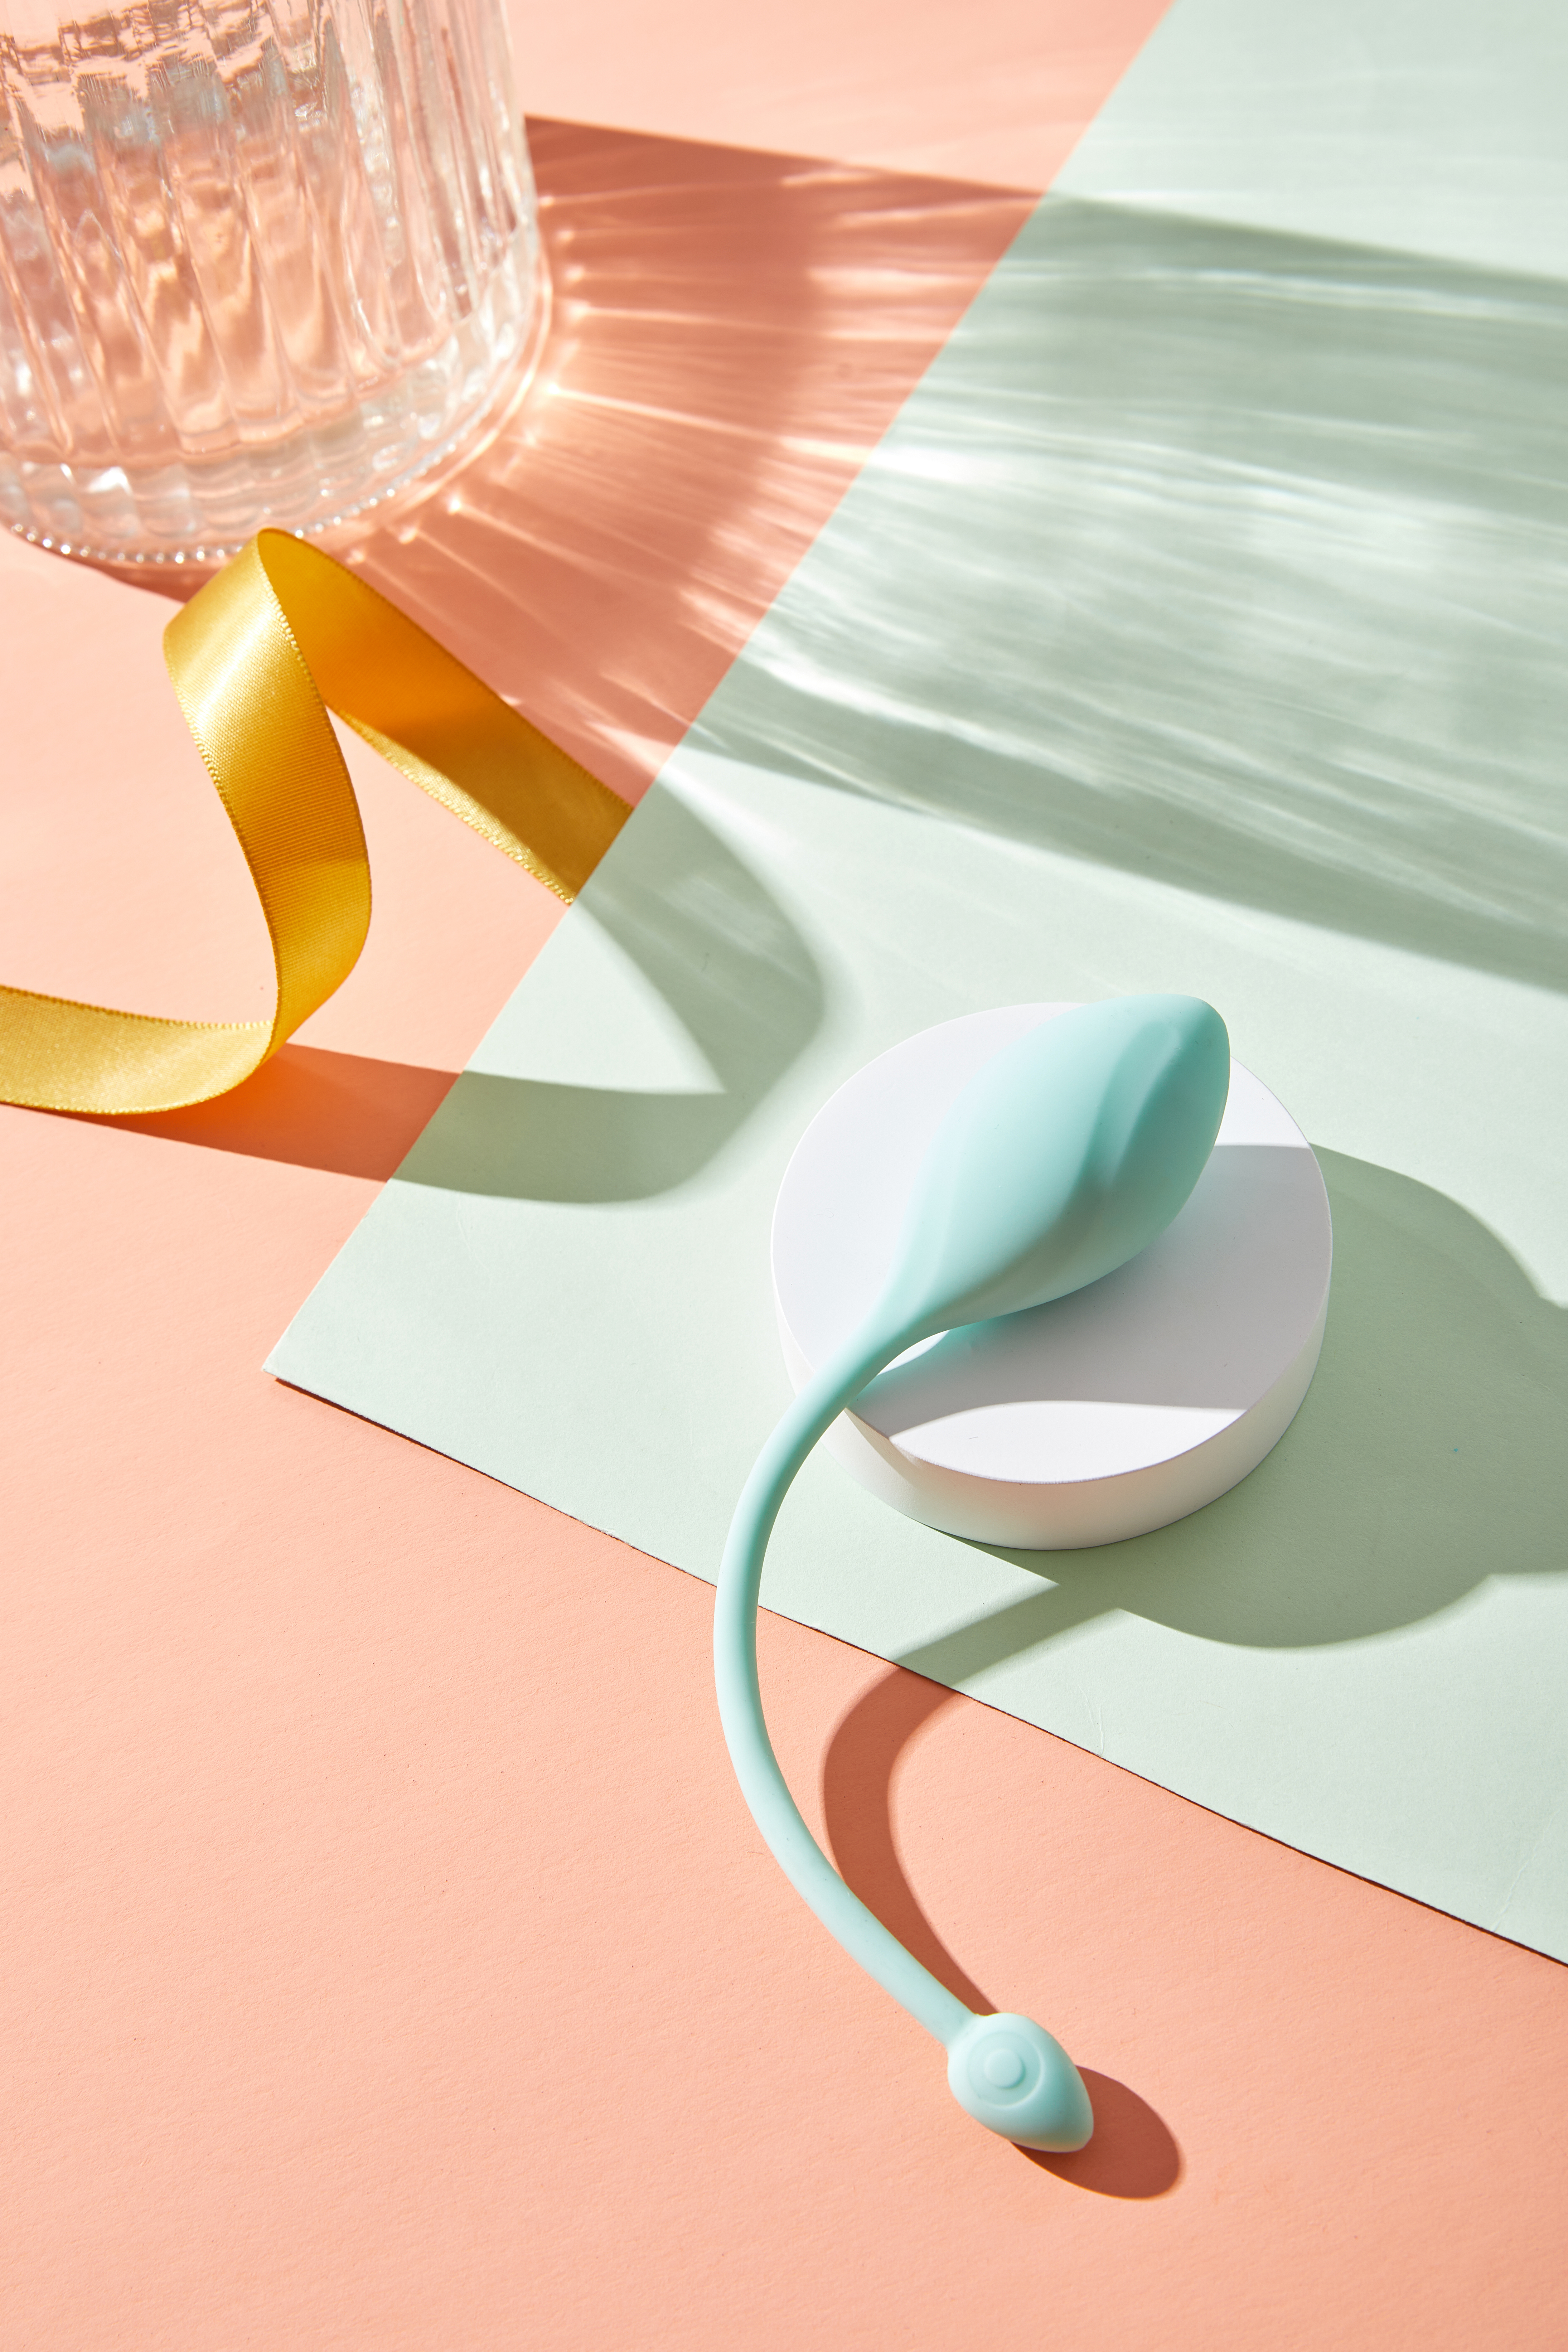
vibrator, massager, sex, toy, women, drinkware, stemware, orange, textile, tableware, table, balloon, line, Material property, art, champagne stemware, font, circle, linens, ceiling, magenta, flooring, illustration, wood, event, party supply, cutlery, paper, scissors, peach, fashion accessory, room, paper product, barware, chair, graphics, wine glass, pattern, still life photography, graphic design, construction paper, glass bottle, visual arts, lampshade, lighting accessory, glass, eyewear, tablecloth, Transparent material, light fixture, brand